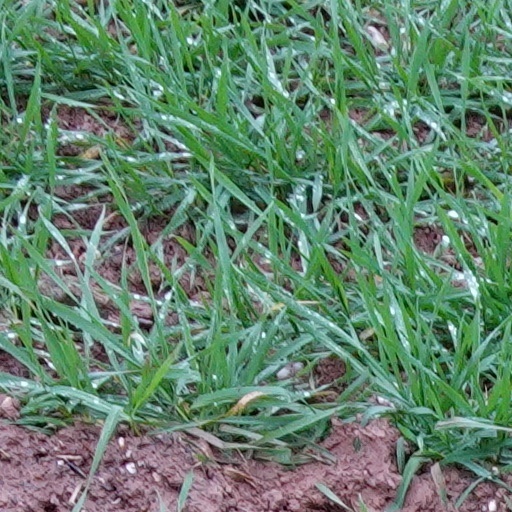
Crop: wheat